Daniel Hemric

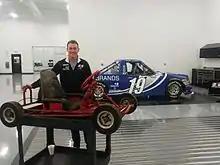
Hemric stands with his first go-kart at the Brad Keselowski Racing shop in Statesville, NC

A native of Kannapolis, North Carolina, Hemric began his career at the age of five, competing in go-kart racing at the 1/5-mile Concord Speedway, winning 11 races and a track championship at the North Carolina facility before moving up to Bandolero car five years later. During that time, he started doing his backflip celebration, which was taken from Carl Edwards. At 16, Hemric moved up to Legends cars, and in 2008, he won the track's Pro championship, as well as the first of two back-to-back Legends Pro national championships. In 2009, with nearly 60 wins in just under 80 starts, he maxed out his National Points early on the way to winning his second national Legends Pro championship, in addition to earning the Summer Shootout Series championship on the strength of six wins in 10 starts. In 2010, Hemric won the Legends Million at Charlotte Motor Speedway, winning the largest paycheck in Legends car history, $250,000.